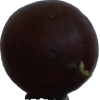
Label: gooseberry